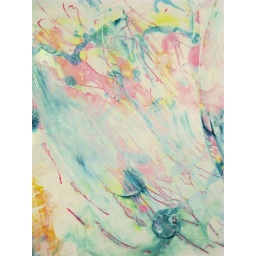
We were pressing paper down onto paint we'd splashed around onto a plastic surface - monoprinting, basically.